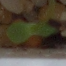
Label: scentless_mayweed